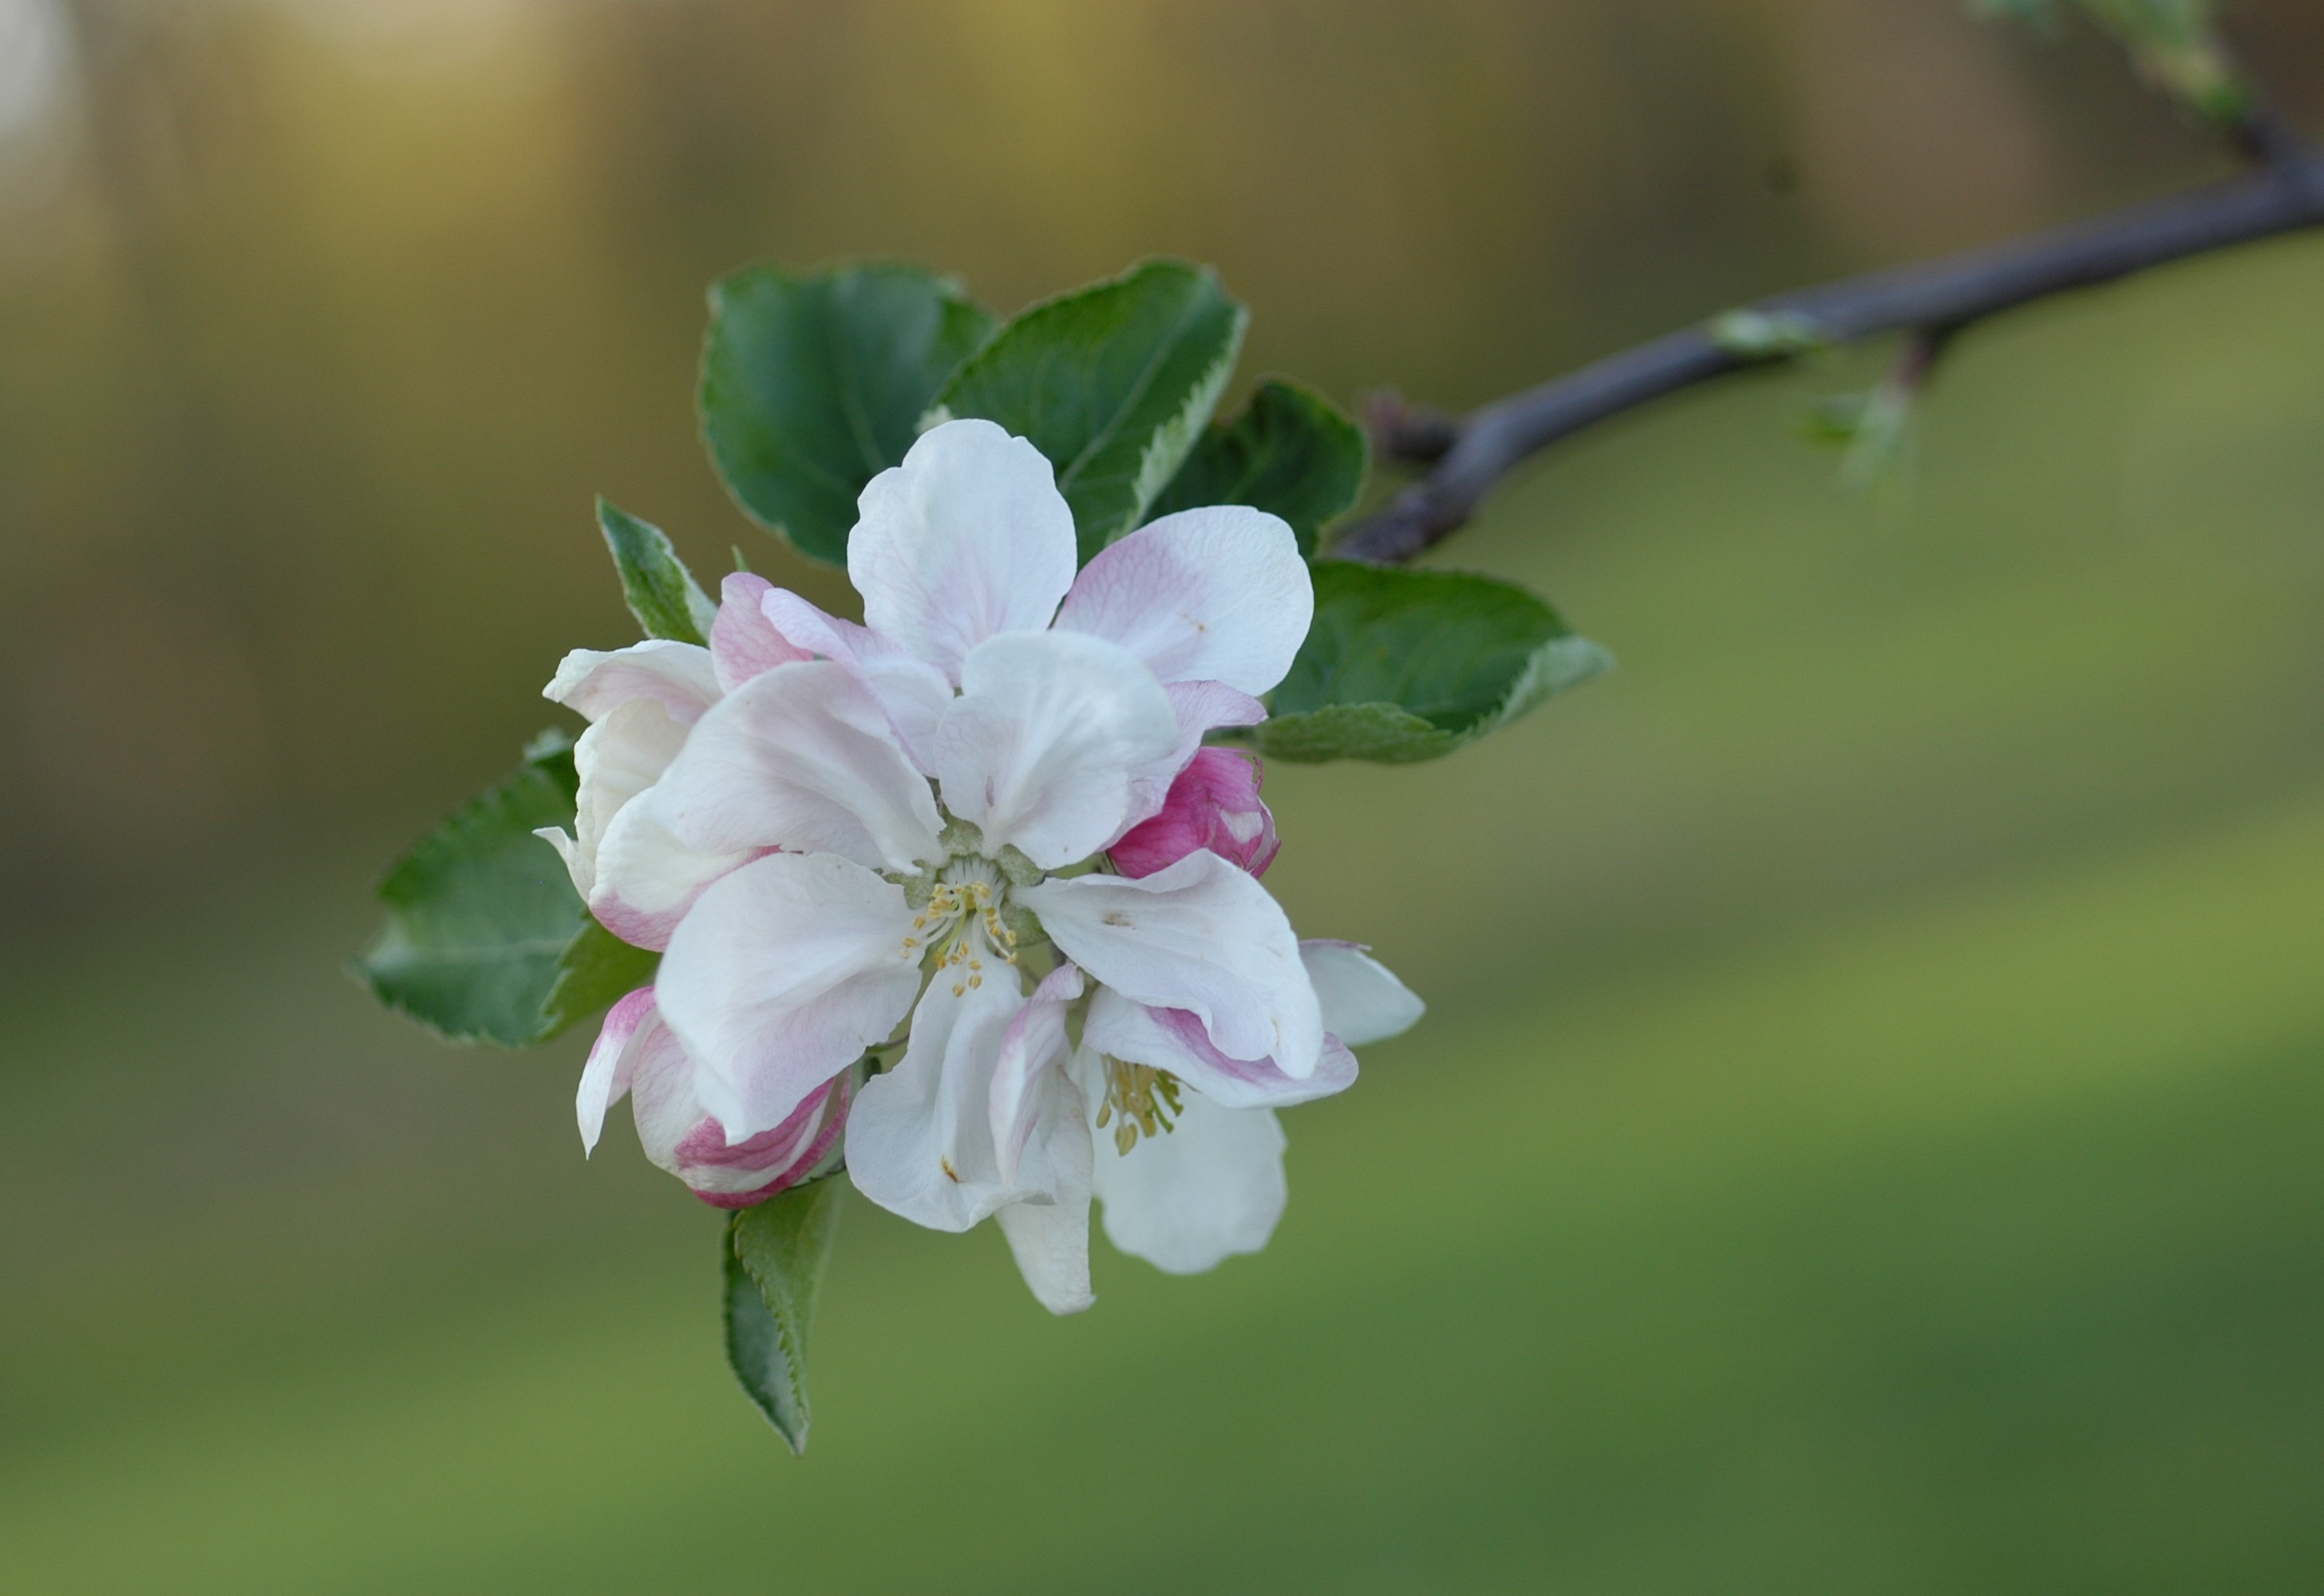
nature, branch, blossom, plant, photography, stem, leaf, flower, petal, bloom, floral, environment, green, herb, natural, botany, agriculture, flora, botanical, wildflower, close up, outdoors, vegetation, shrub, horticulture, bud, organic, macro photography, apple blossom, flowering plant, plant stem, land plant